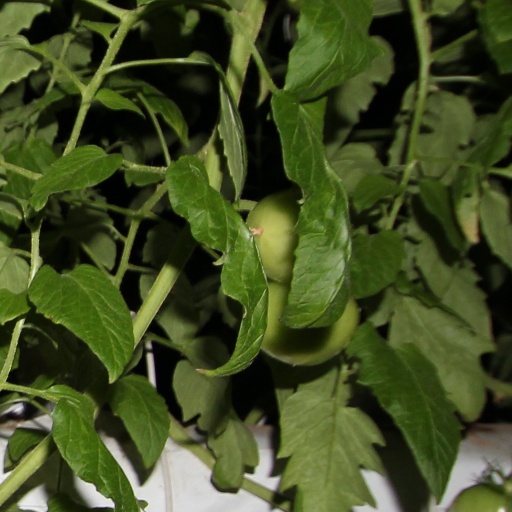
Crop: tomato